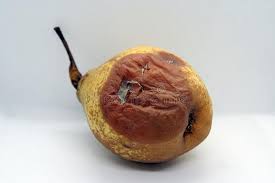
Waste category: biological